Yokohama Silk Museum

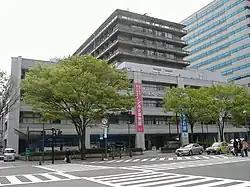
Yokohama Silk Center

The Yokohama Silk Museum is a museum located in Naka-ku, Yokohama, Japan that covers the silk trade in Japan. The museum displays silk kimono and covers the importance of Yokohama as a silk port.